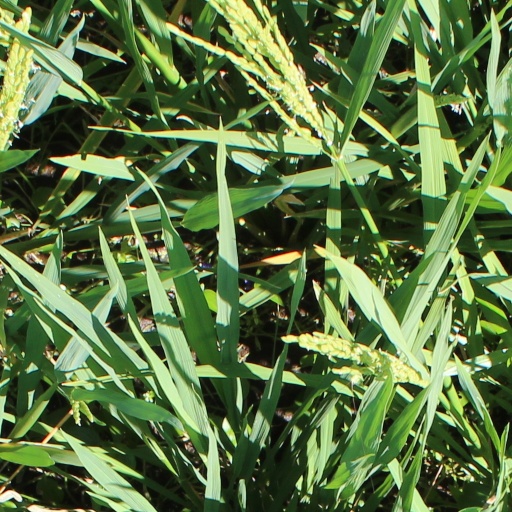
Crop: rice